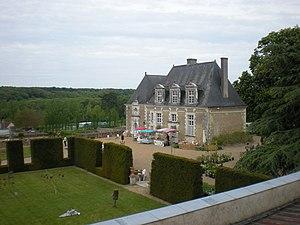
Château de Valmer, Chançay, France This building is inscrit au titre des Monuments Historiques. It is indexed in the Base Mérimée, a database of architectural heritage maintained by the French Ministry of Culture,
L'expression châteaux de la Loire regroupe sous une même appellation touristique un ensemble de châteaux français situés dans le Val de Loire. Le territoire connu sous le nom de comté de Tours est âprement disputé entre le Xᵉ siècle et le XIᵉ siècle par la maison féodale blésoise et la maison d'Anjou, conflit qui sera suivi au XIIᵉ siècle et XIIIᵉ siècle par la Première guerre de Cent Ans entre la France et l'Angleterre et entre le XIVᵉ siècle et le XVᵉ siècle par la Deuxième guerre de Cent Ans toujours entre la France et l'Angleterre ; ces trois guerres seront à l'origine de la plupart des châteaux du val de Loire actuels.
Le château de Valmer est un château de la Renaissance érigé du XVIᵉ siècle au XVIIIᵉ siècle près du village de Chançay en Indre-et-Loire. Ses jardins Renaissance en terrasses à l'italienne, inscrits aux monuments historiques depuis 1930, ont été reconnus « Jardin remarquable » par le Ministère de la Culture en 2004. Le château fait l’objet d’une inscription au titre des monuments historiques depuis le 11 mai 1930.
Cet article recense une partie des monuments historiques d'Indre-et-Loire, en France.